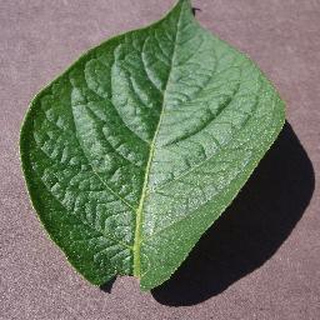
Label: healthy_potato